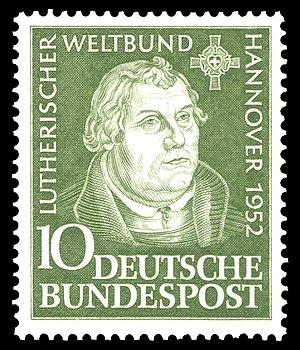
Cette liste recense les personnalités figurant sur les timbres-poste d'Allemagne fédérale, de la République Démocratique d'Allemagne, des diverses zones d'occupation alliées, de la Sarre, du Troisième Reich, de la République de Weimar, de l'Empire Allemand ainsi que des divers petits royaumes qui l'ont précédé.